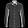
Label: Shirt